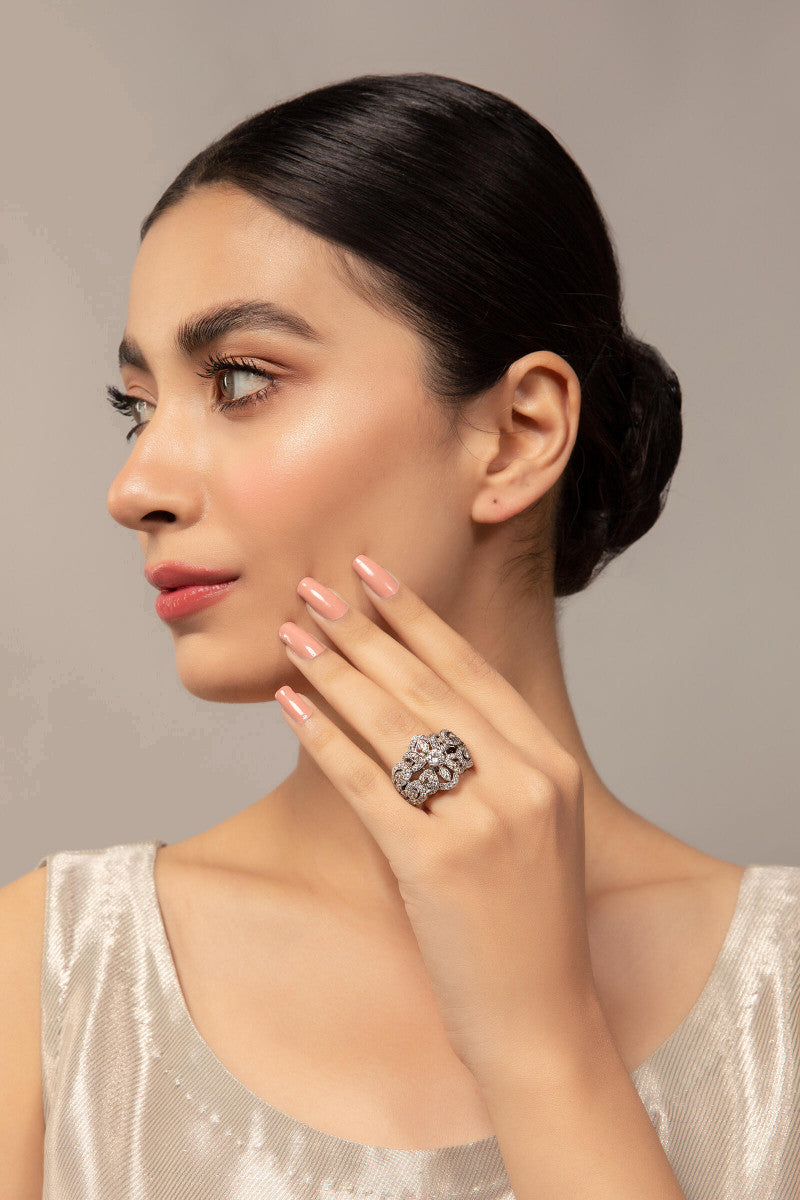
silver diamond ring